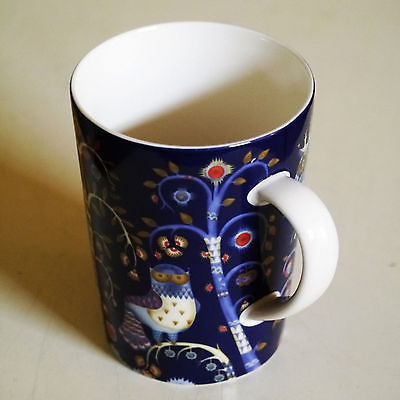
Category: mug